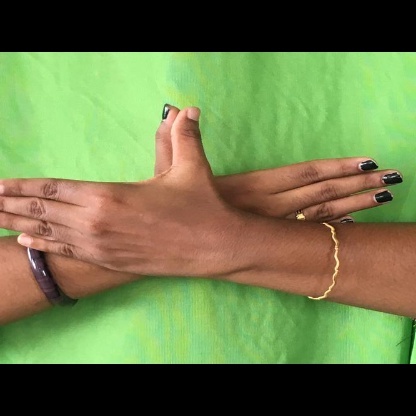
Mudra: Garuda